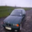
Label: automobile